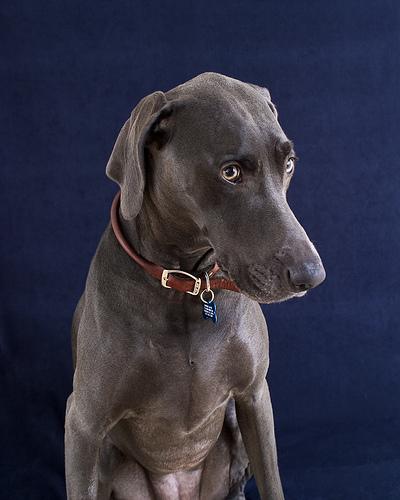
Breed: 235-n000096-Weimaraner